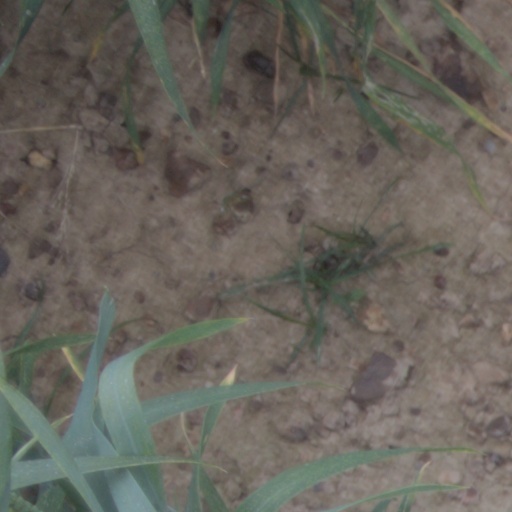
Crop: wheat